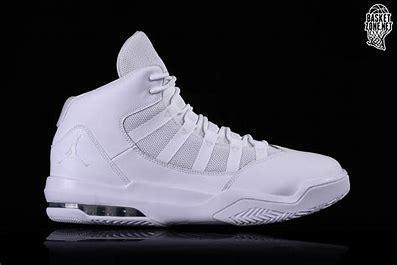
Brand: Jordan
Model: Max Aura 4